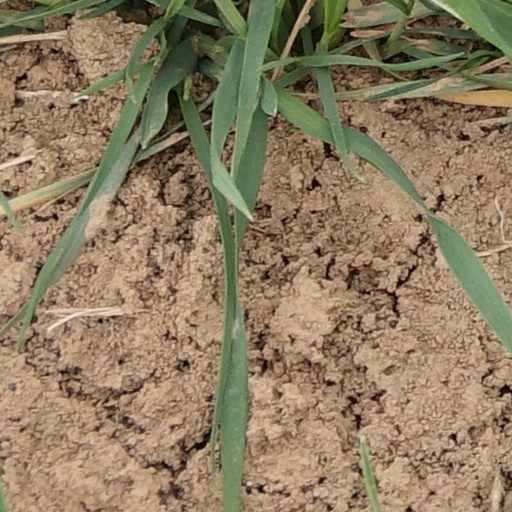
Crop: wheat